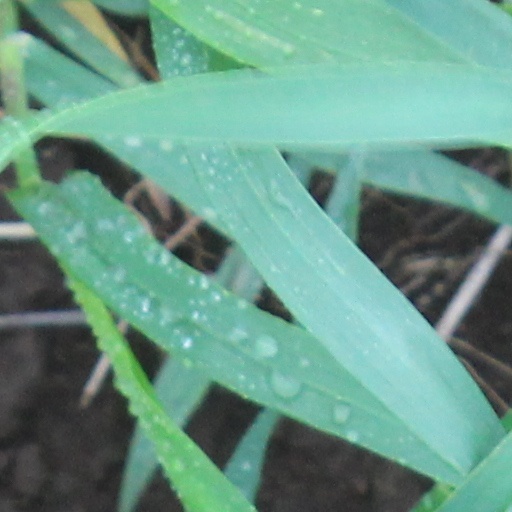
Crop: wheat